2020 American League Wild Card Series

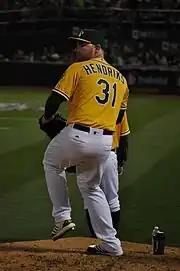
Liam Hendriks closed out the series in Game 3.

Lucas Giolito was tabbed as the Game 1 starter in the White Sox' first postseason game since 2008 while Jesús Luzardo started for the A's. The White Sox struck first with an Adam Engel solo shot in the second inning and a two-run shot by José Abreu in the third. Luzardo was lifted in the fourth for J.B. Wendelken finishing his day with three runs and five strikeouts over innings pitched. Yasmani Grandal padded the lead with a solo shot in the eighth while Giolito cruised through seven innings, striking out eight, before allowing two baserunners to lead off the bottom of the inning. Evan Marshall came on in relief and gave up one run on a Ramón Laureano fielder's choice before closing out the inning. Álex Colomé pitched a perfect ninth to close out the game and give the White Sox a 1-0 series lead. This was the White Sox' first postseason win since Game 3 of the 2008 ALDS.